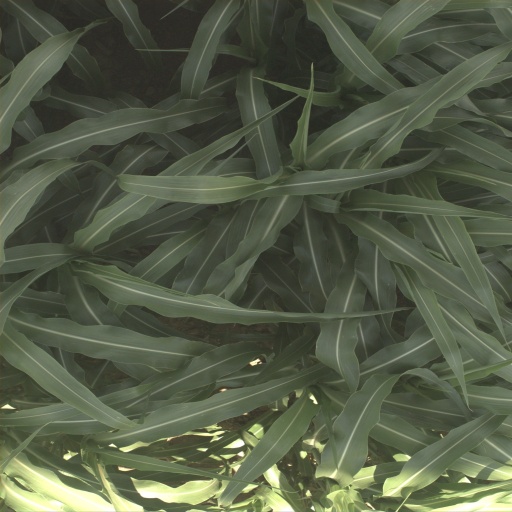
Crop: sorghum